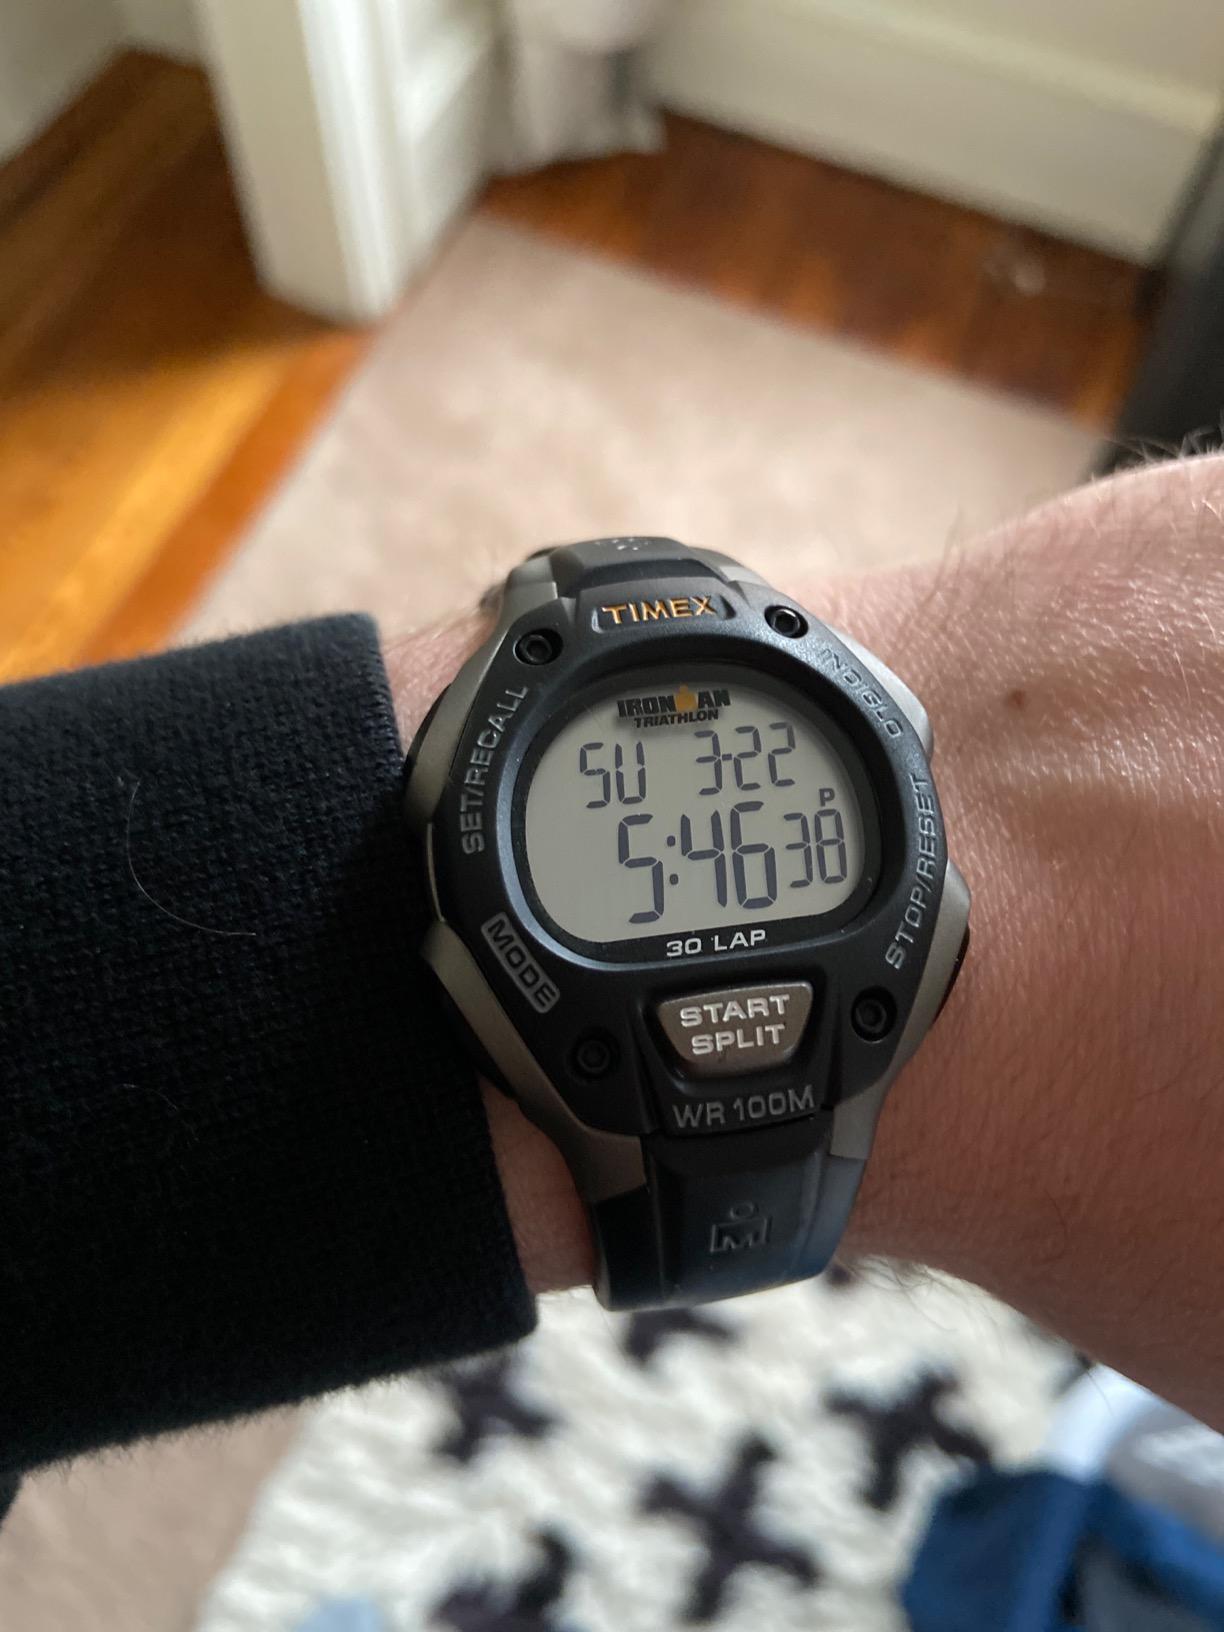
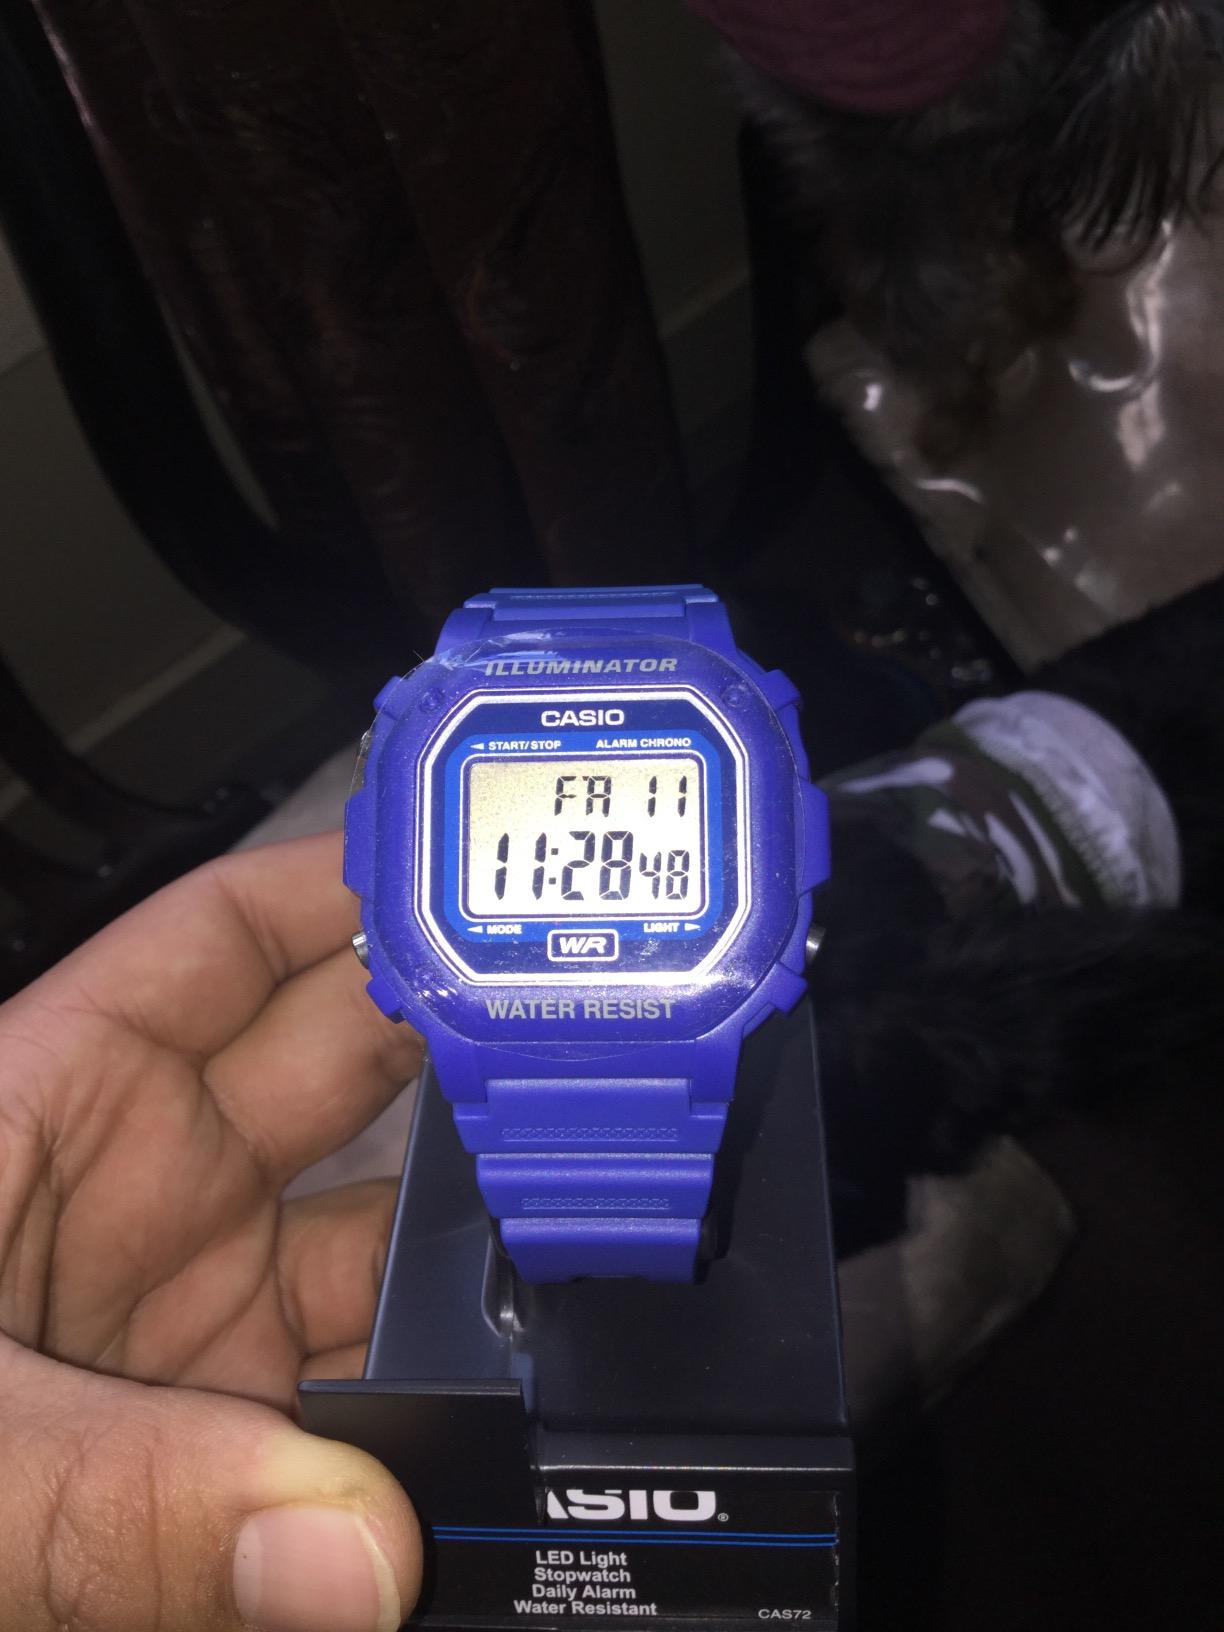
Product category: accessories_watch
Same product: no